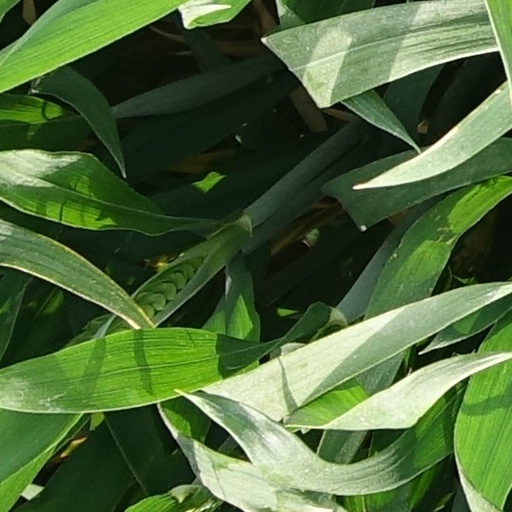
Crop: wheat